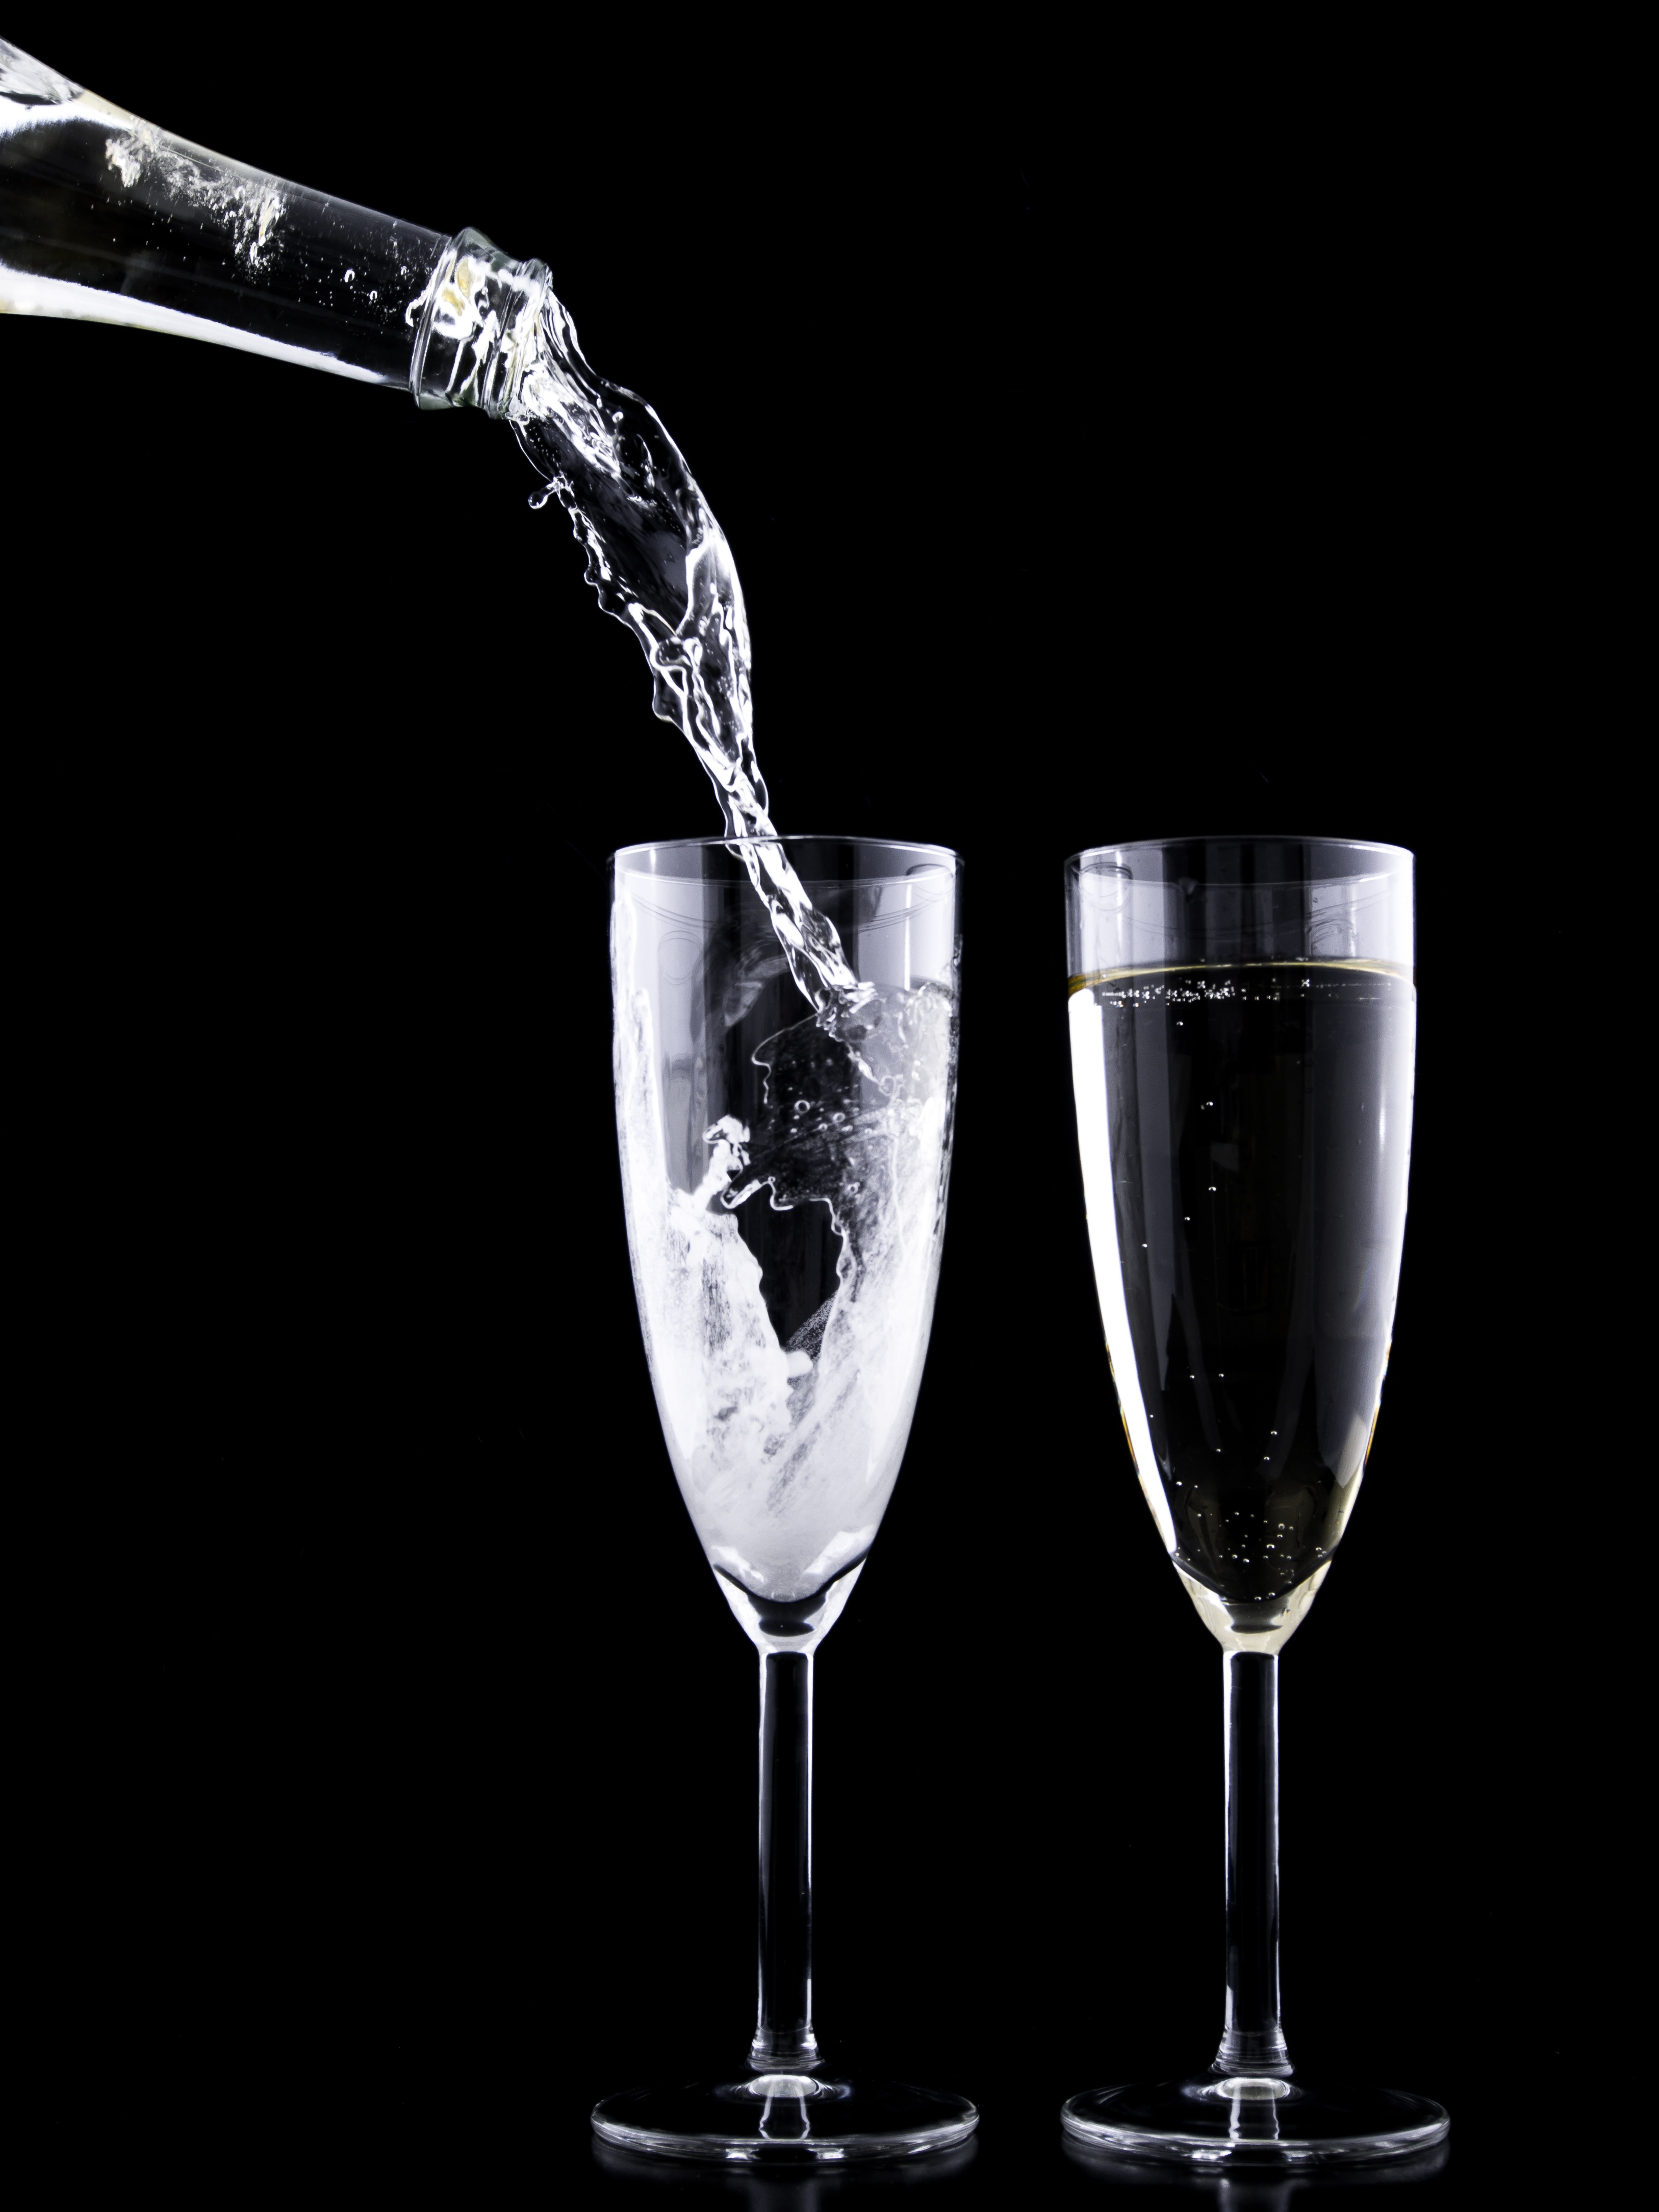
wine, glass, beverage, drink, material, wine glass, champagne, stemware, alcoholic beverage, beer glass, drinking glasses, distilled beverage, drinkware, champagne stemware